International Gay Rodeo Association

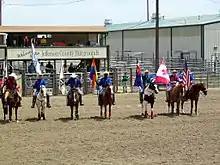
Grand Entry at the Rocky Mountain Regional Rodeo, put on by the Colorado Gay Rodeo Association in 2005

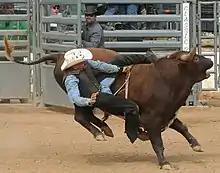
Bull rider at the 2007 Atlantic Stampede, put on by the Atlantic States Gay Rodeo Association

The International Gay Rodeo Association (IGRA), founded in 1985, is the sanctioning body for gay rodeos held throughout the United States and Canada. They are the largest group coordinating rodeo events specifically welcoming lesbian, gay, bisexual, transgender (LGBT) as well as heterosexual participants and spectators. IGRA is composed of many regional gay rodeo associations, and sanctions a season of rodeo events which culminates in an annual World Gay Rodeo Finals. IGRA events are intended to allow all competitors, regardless of sexual and gender identity, to compete in rodeo sports without discrimination. The organization helps spread appreciation for Western culture and the sport of rodeo, while serving as a fundraising vehicle benefiting many charitable organizations.